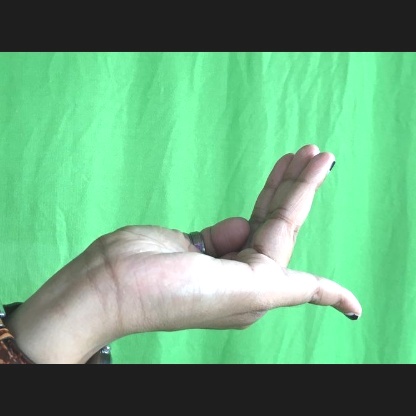
Mudra: Chaturam